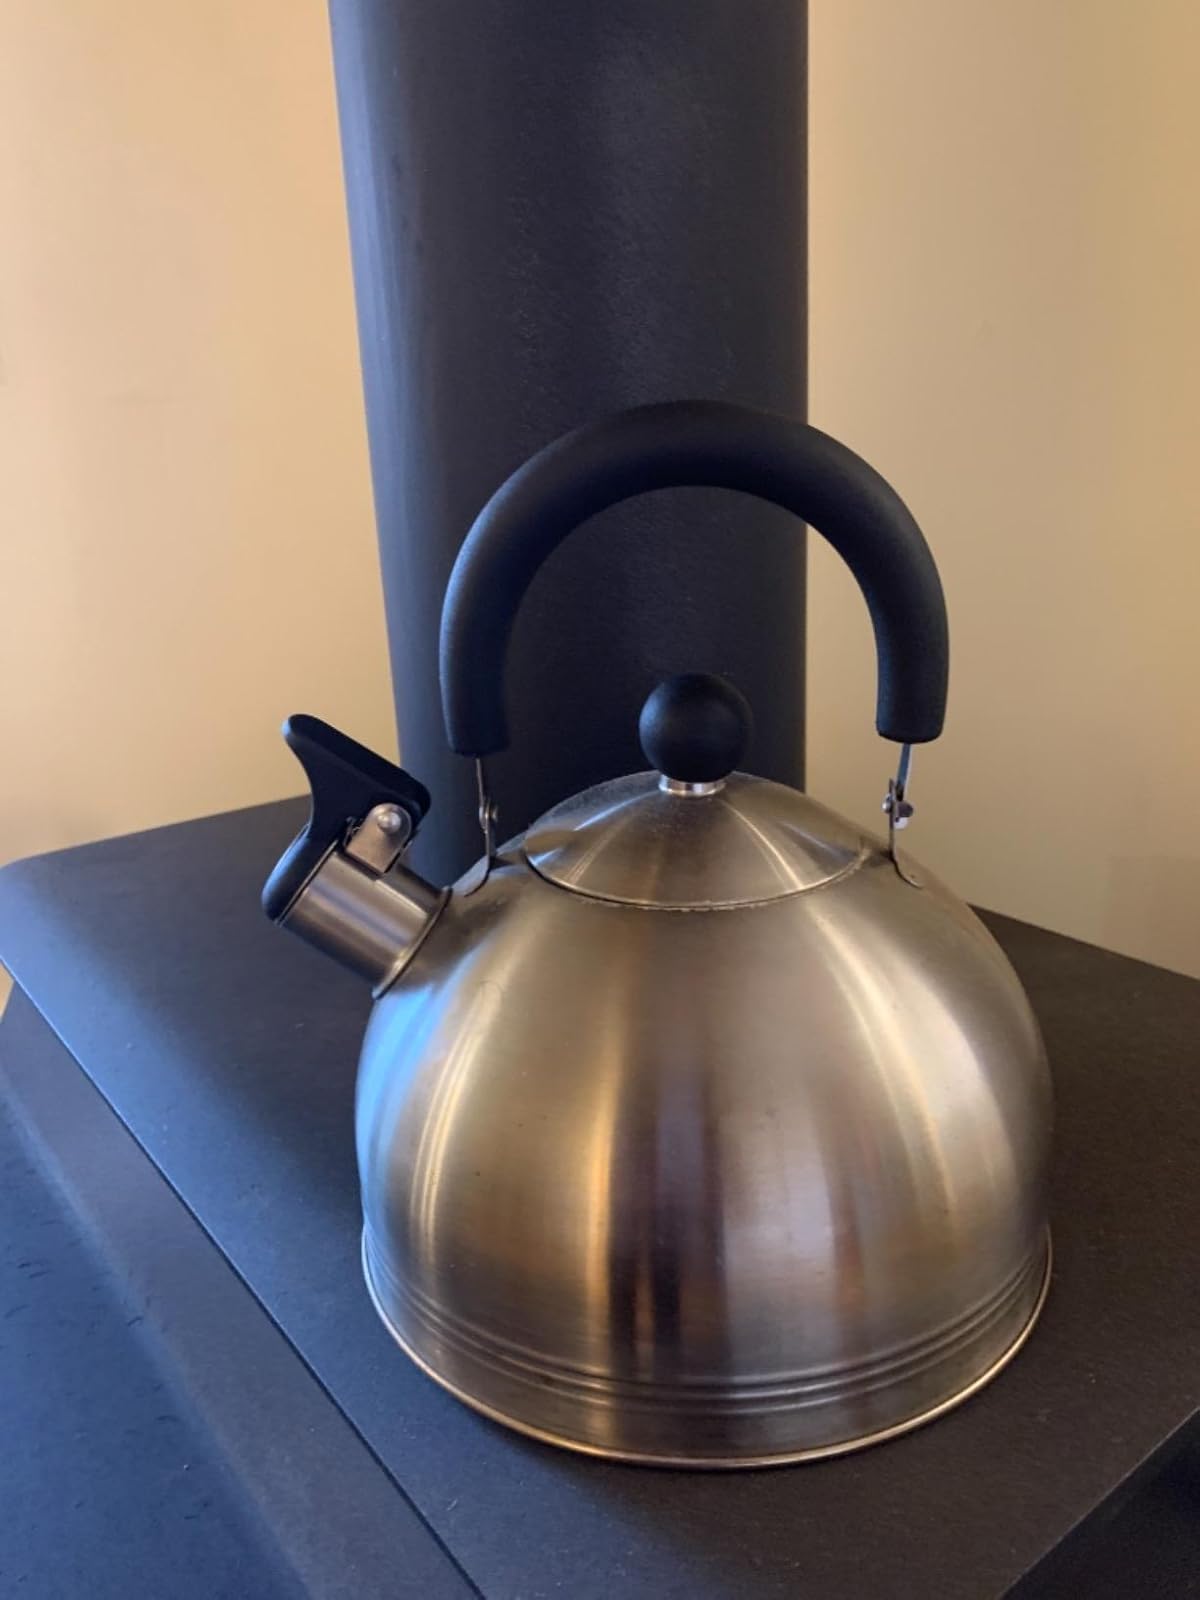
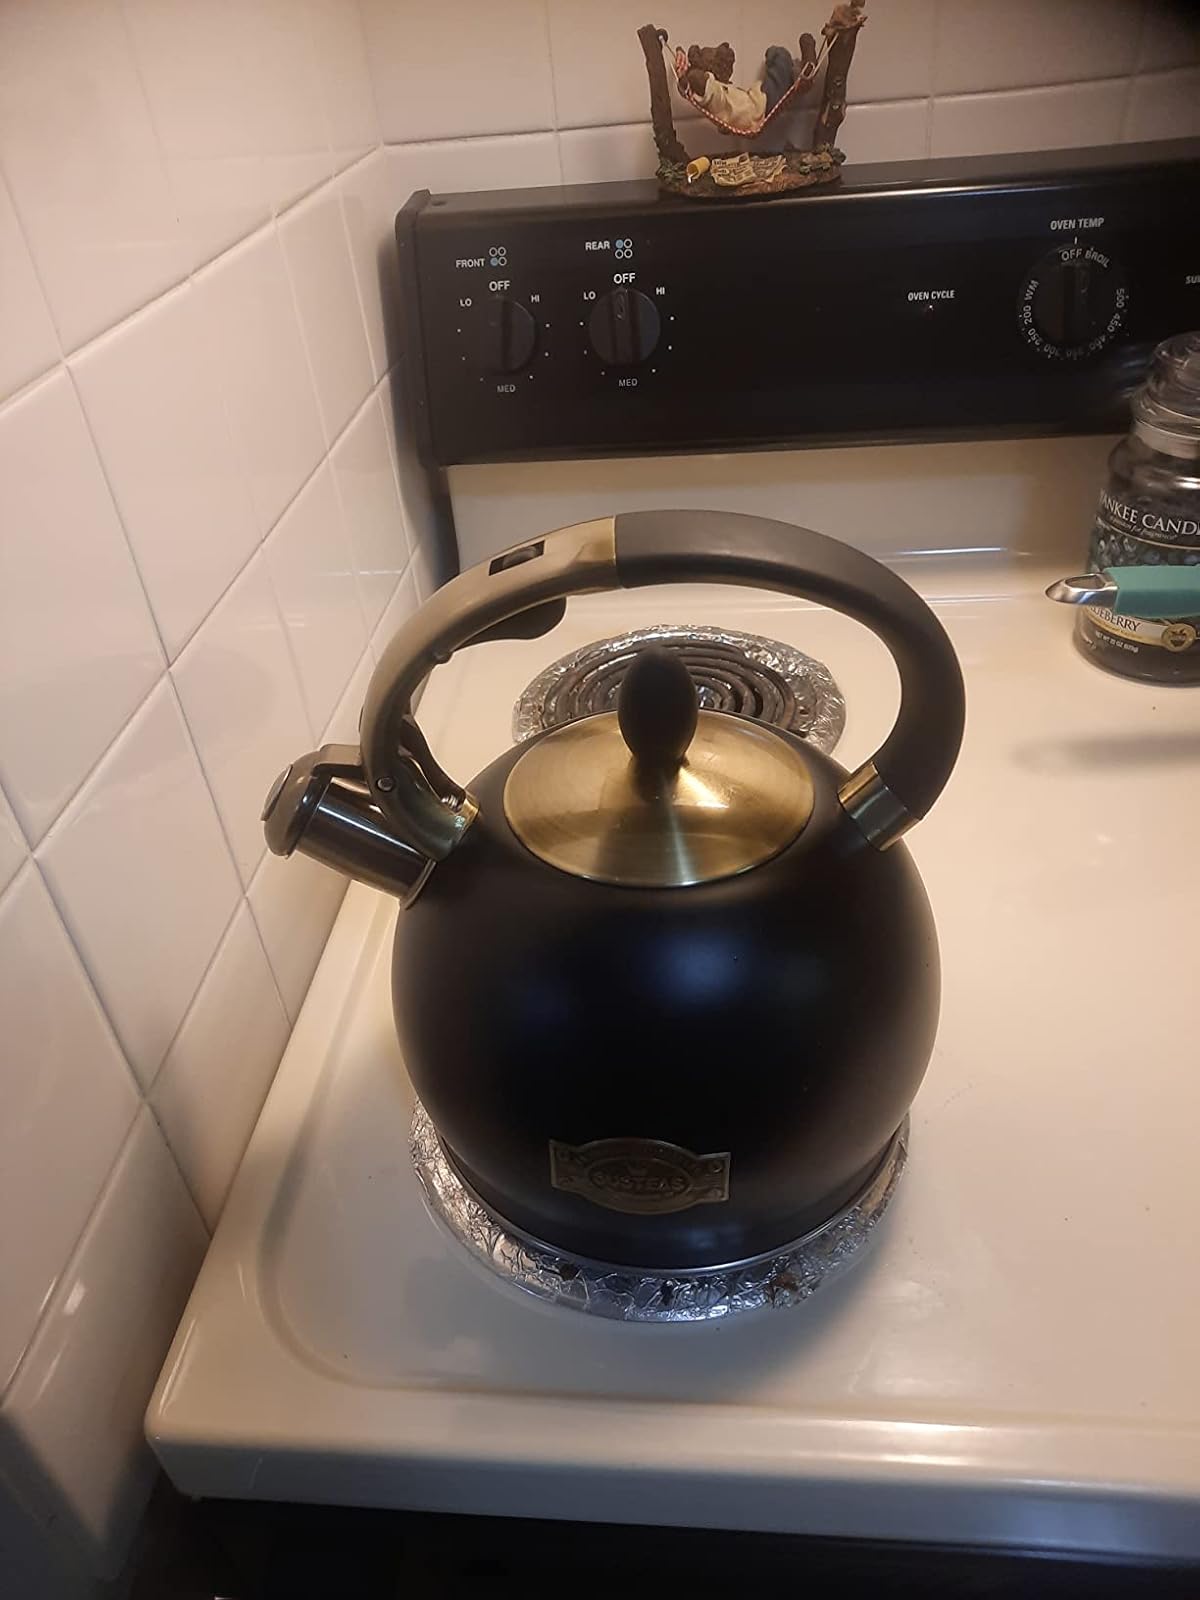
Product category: items_kettle
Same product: no